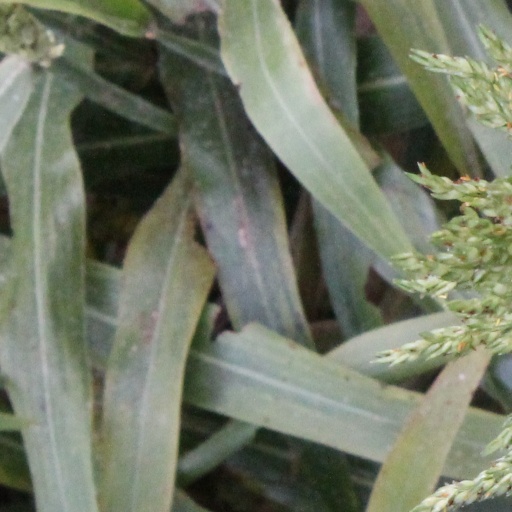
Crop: sorghum